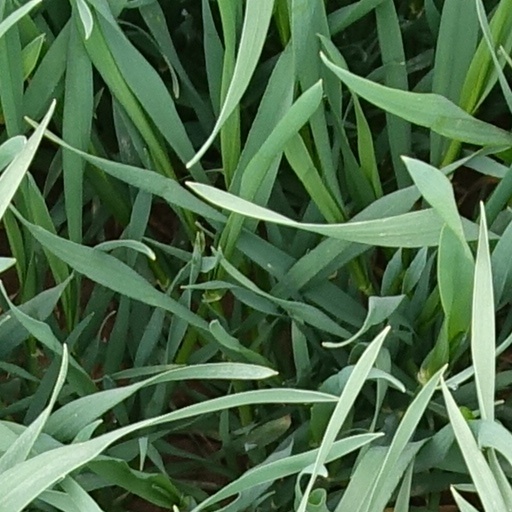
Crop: wheat